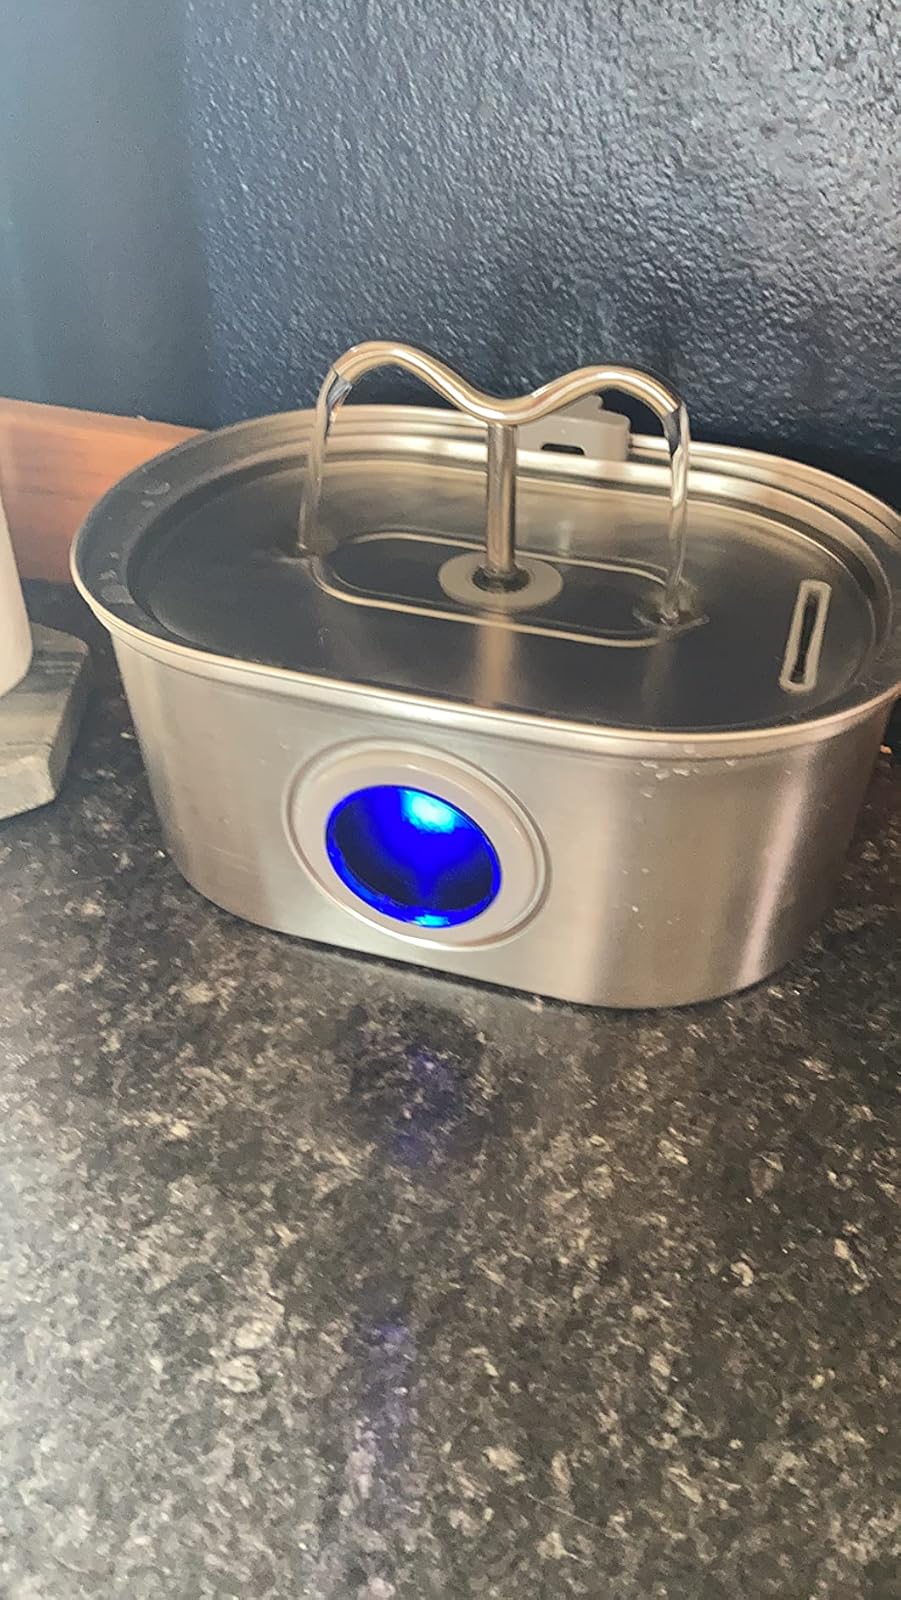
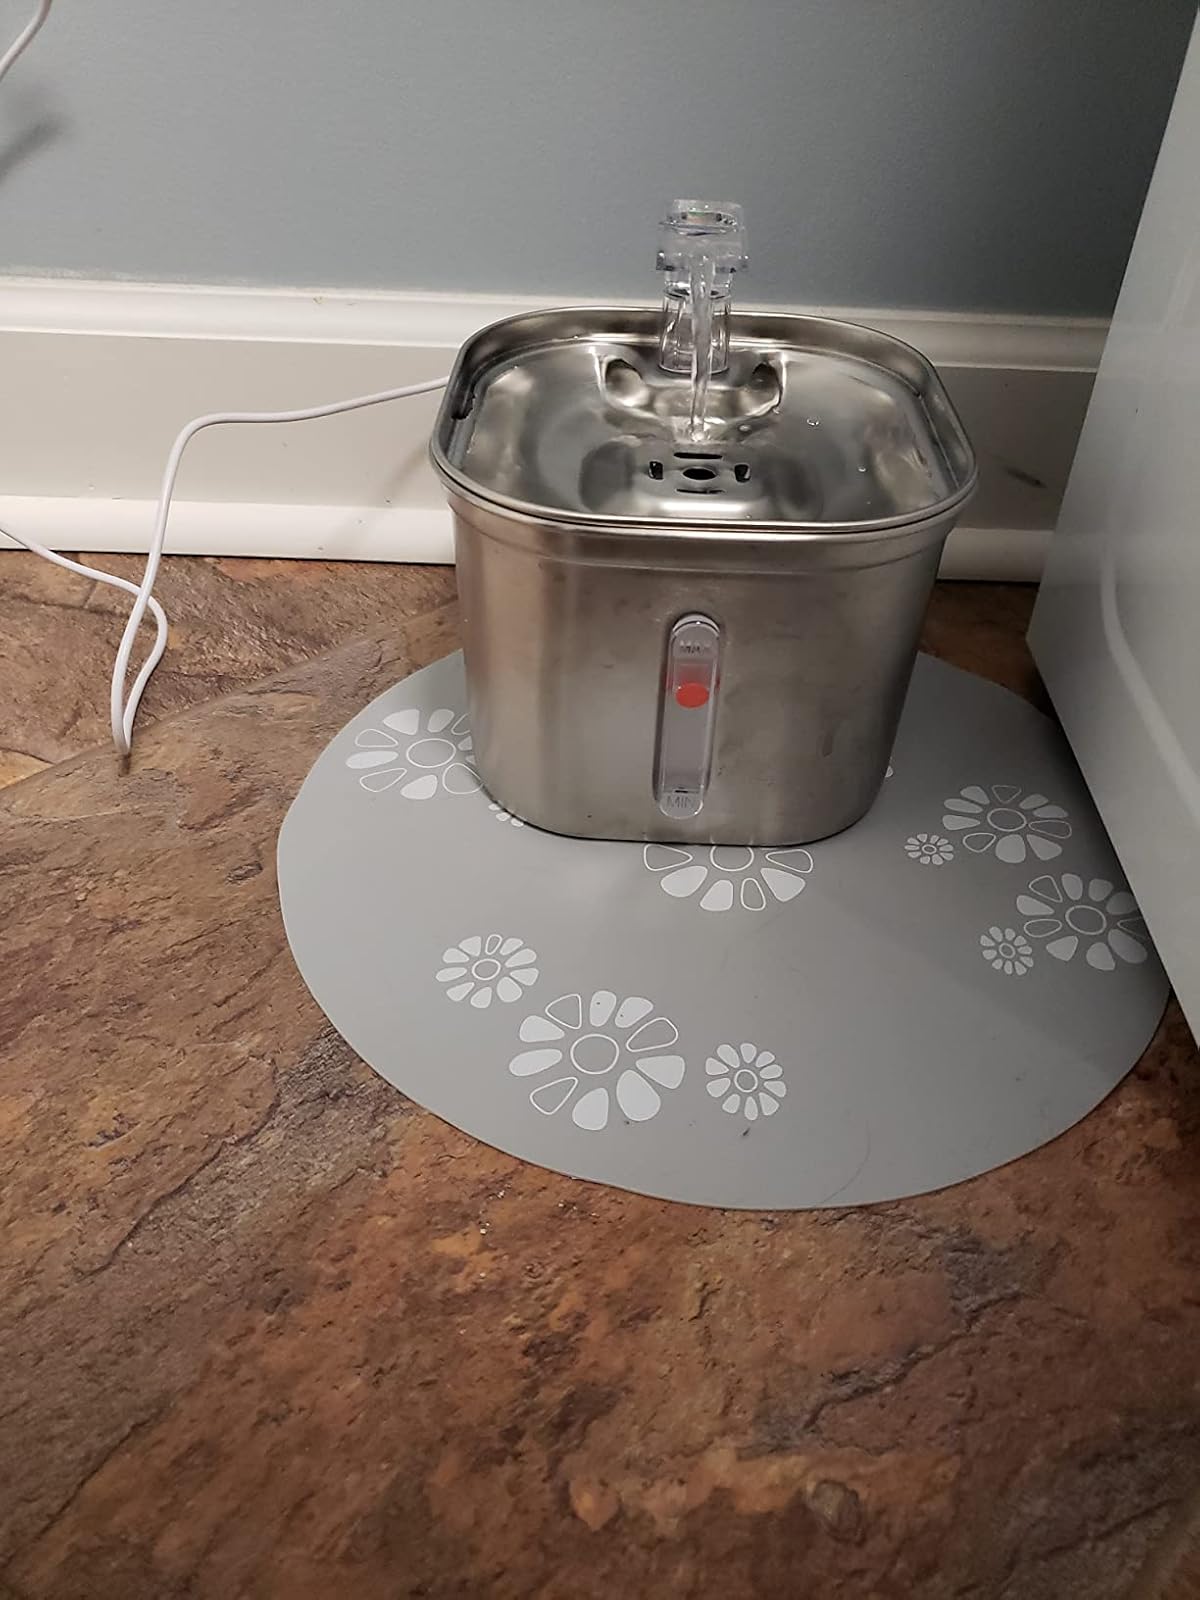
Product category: items_bowl
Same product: no